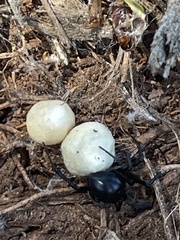
Species: Lactrodectus_hesperus